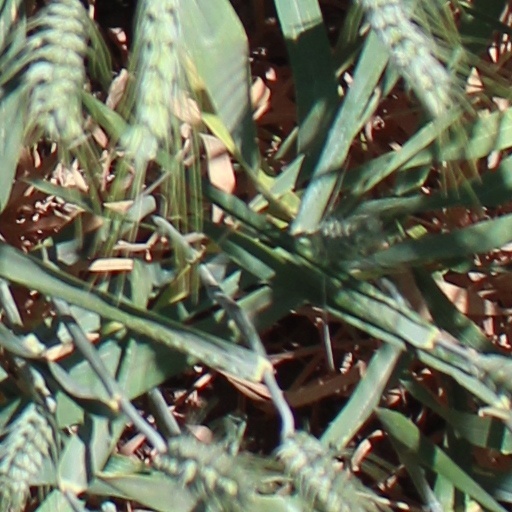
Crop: wheat